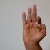
The image shows a hand gesture representing the letter 'F' in Indian Sign Language.